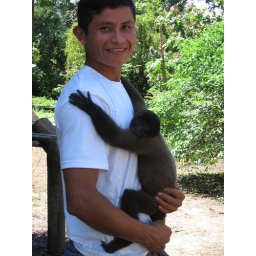
eleuterio is my sweet friend, joselito is his very loyal monkey who lives in a tree outside the house